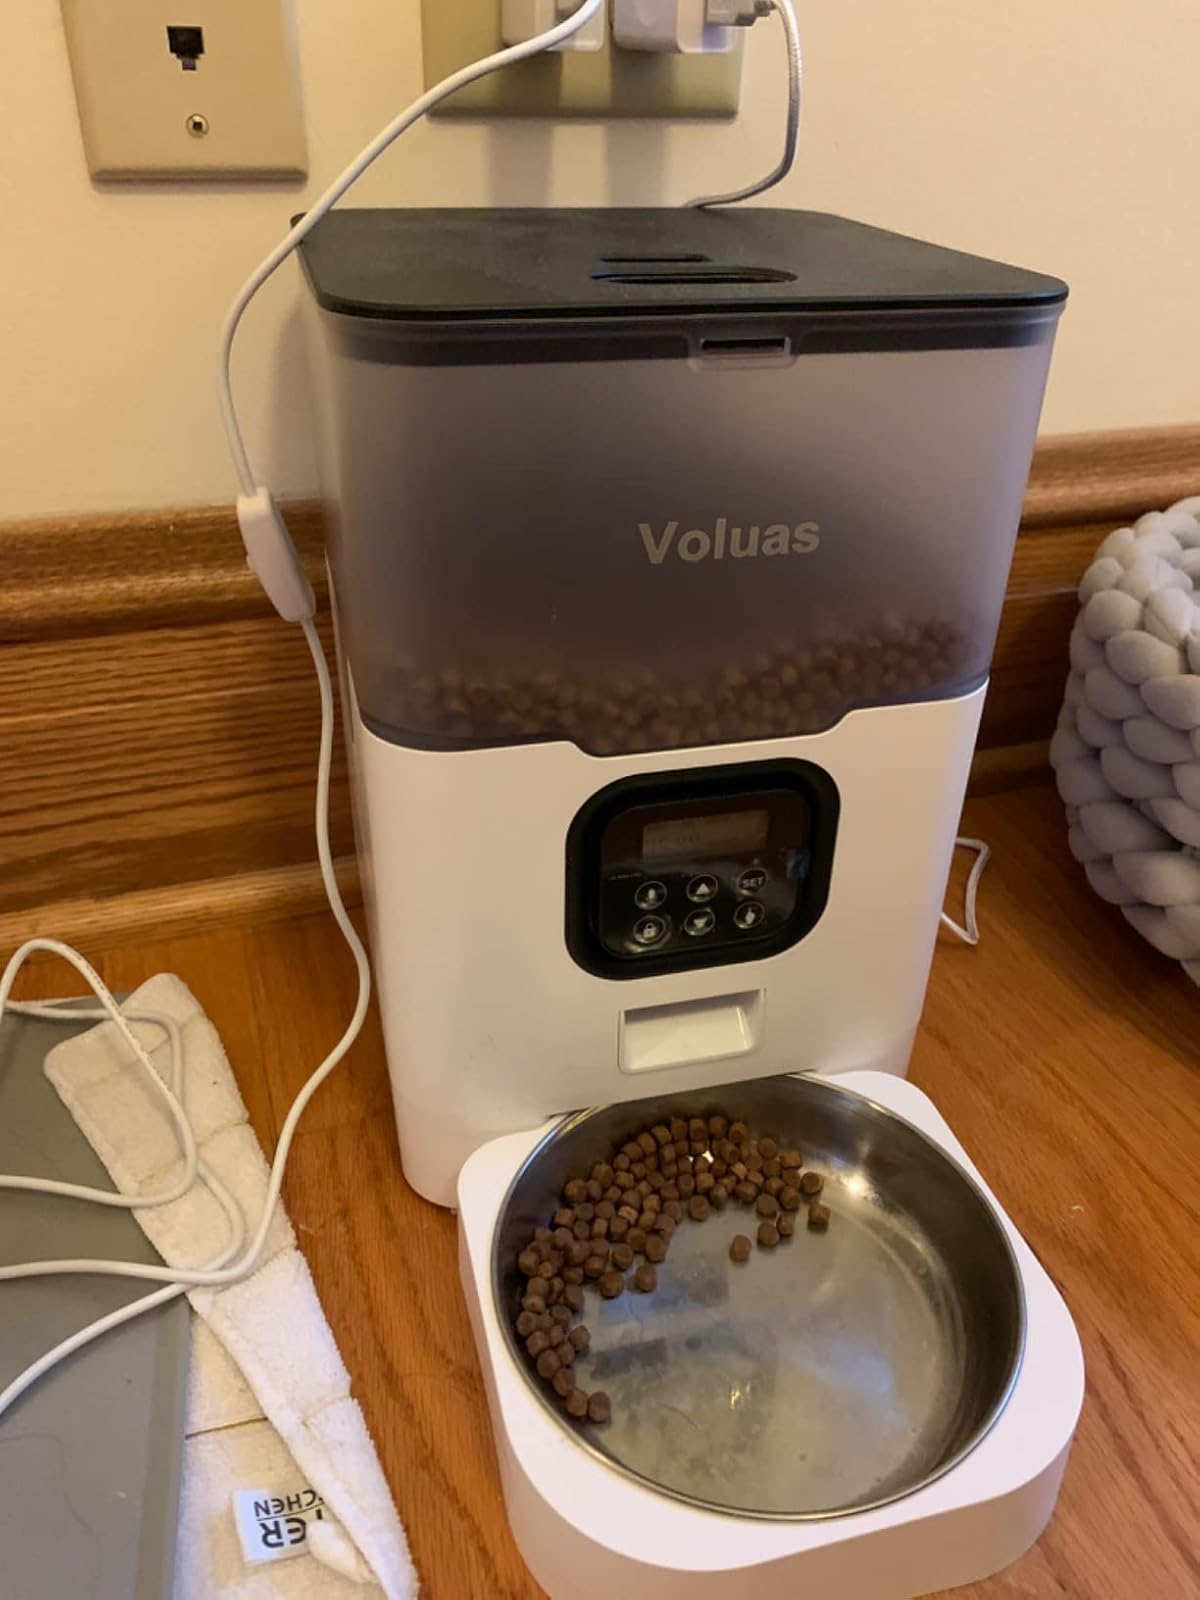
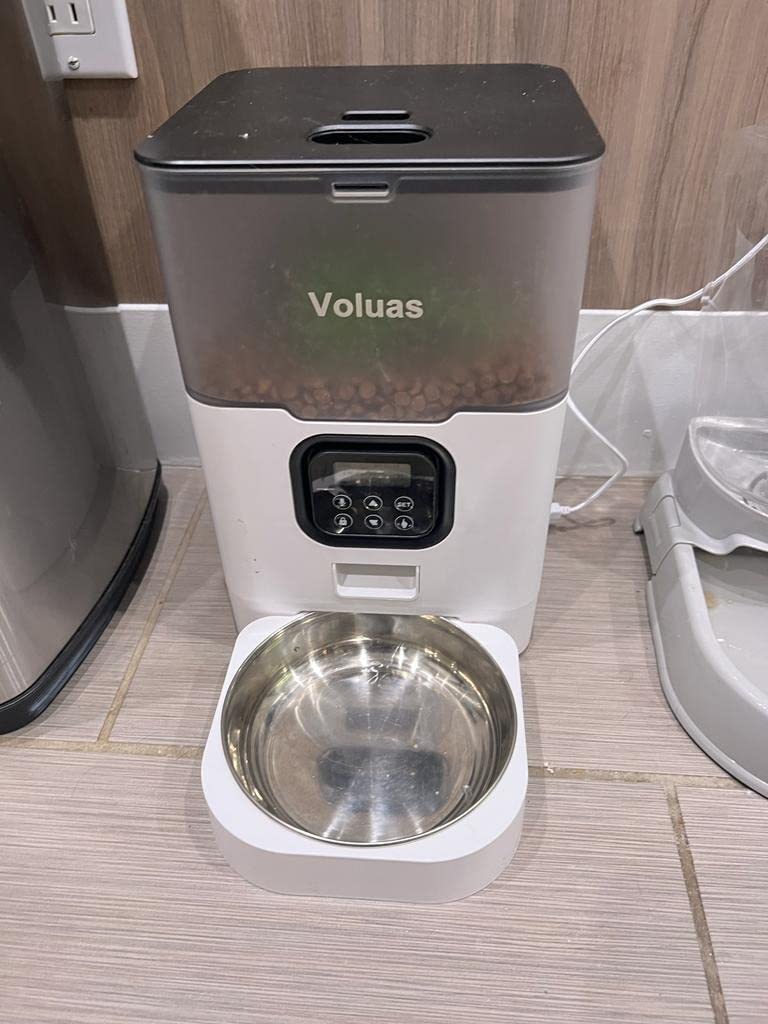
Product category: items_feeder
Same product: yes